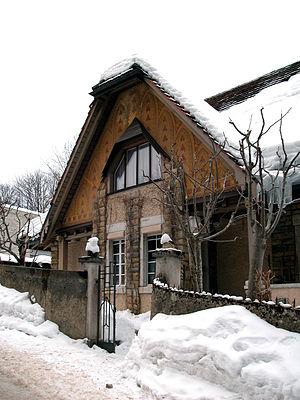
La Chaux-de-Fonds, villa Fallet
Le style sapin s’applique à un courant architectural régionaliste jurassien qui reprend le vocabulaire décoratif chaux-de-fonnier que mirent au point les élèves de l’École d’art sous l’influence de Charles L'Eplattenier dans les années 1900. Parmi les réalisations de ces jeunes artistes, réunis au sein des Ateliers d'art réunis, figure, en 1910-1912, le décor du vestibule du pavillon Hirsch, un bâtiment appartenant à l'Observatoire cantonal de Neuchâtel.
Charles-Édouard Jeanneret-Gris, plus connu sous le pseudonyme Le Corbusier, est un architecte, urbaniste, décorateur, peintre, sculpteur et auteur suisse naturalisé français en 1930, né le 6 octobre 1887 à La Chaux-de-Fonds et mort le 27 août 1965 à Roquebrune-Cap-Martin.
Cette liste présente les biens culturels d'importance nationale dans le canton de Neuchâtel. Cette liste correspond à l'édition 2009 de l'Inventaire Suisse des biens culturels d'importance nationale pour le canton de Neuchâtel. Il est trié par commune et inclus : 90 bâtiments séparés, 17 collections et 23 sites archéologiques.